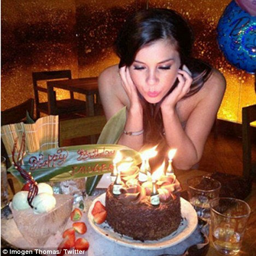
did you have any ? it remains to be seen whether or not person indulged in any of the chocolate cake